Forensic chemistry

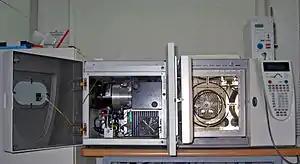
A GC-MS unit with doors open. The gas chromatograph is on the right and the mass spectrometer is on the left.

Throughout history, a variety of poisons have been used to commit murder, including arsenic, nightshade, hemlock, strychnine, and curare. Until the early 19th century, there were no methods to accurately determine if a particular chemical was present, and poisoners were rarely punished for their crimes. In 1836, one of the first major contributions to forensic chemistry was introduced by British chemist James Marsh. He created the Marsh test for arsenic detection, which was subsequently used successfully in a murder trial. It was also during this time that forensic toxicology began to be recognized as a distinct field. Mathieu Orfila, the "father of toxicology", made great advancements to the field during the early 19th century. A pioneer in the development of forensic microscopy, Orfila contributed to the advancement of this method for the detection of blood and semen. Orfila was also the first chemist to successfully classify different chemicals into categories such as corrosives, narcotics, and astringents.